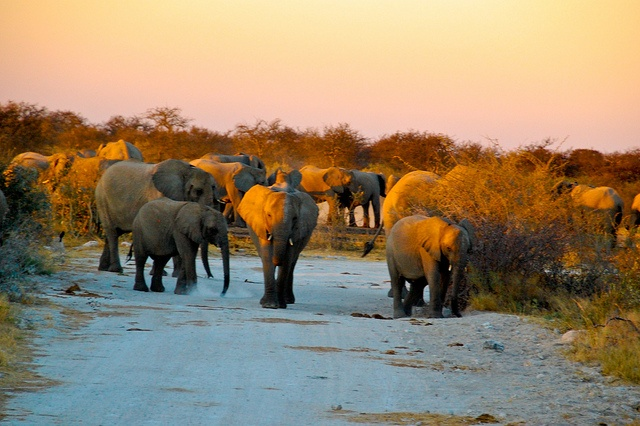
A herd of elephants on a gravel road amid shrubbery
a herd of elephants walking down a path
A heard of elephants crossing a dirt road during the sun rise.
A number of elephants standing in muddy water at sunset.
A group of Elephants standing in an area surrounded by trees.